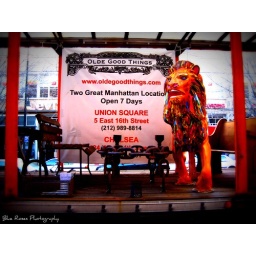
Took this while walking around downtown. These items were in a truck that had the back wide open.